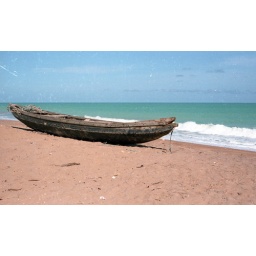
Fishing boat on the beach in Aneho, Togo, West Africa. Summer 1984. Kodak CP 100 5094 film scanned